Vorontsov Palace (Alupka)

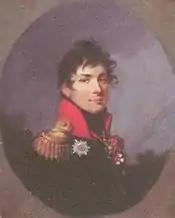
Prince Mikhail Vorontsov (1782–1856) commissioned the palace for use as his own summer residence.

The Vorontsov Palace was commissioned as a summer residence for the Governor-General of Novorossiya, Prince Mikhail Semyonovich Vorontsov (born 1782 – died 1856). The Prince was a dedicated Anglophile. His father, Semyon Vorontsov, had been Catherine the Great's ambassador to England, and the Prince had been educated in London. His sister, Catherine, had married an English aristocrat and become the "châtelaine" of one of England's grandest country houses, Wilton House. On the accession of Paul I, in 1796, Semyon Vorontsov fell from favour and his estates confiscated and not returned until 1801, after the accession of Alexander I. It is therefore unsurprising that he chose to reside with his daughter in England until his death and that Mikhail Vorontsov was a frequent visitor to that country.